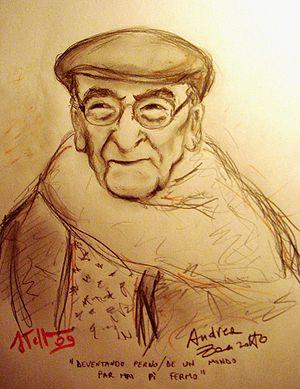
Andrea Zanzotto est un poète italien très prolifique, et l'un des plus importants du XXᵉ siècle. Il a écrit en italien et en dialecte vénitien.